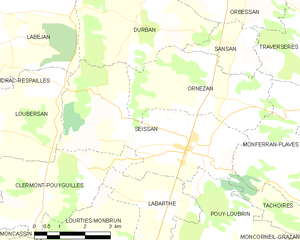
Seissan est une commune française située dans le département du Gers, en région Occitanie.